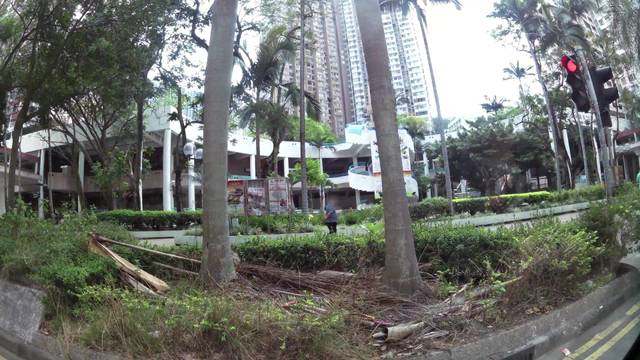
Region: China
Coordinates: 22.315, 114.23